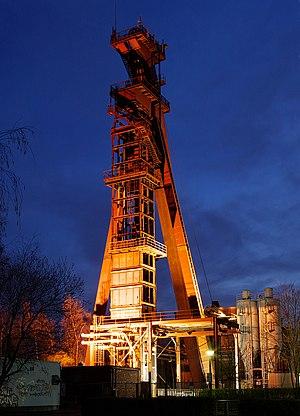
Vue nocturne de ""Monopol"", une mine de charbon désaffectée à Kamen, en Allemagne. La mine possédait deux puits, nommés ""Grillo 1"" et ""Grillo 2"". Un seul a été préservé dans un but muséographique."